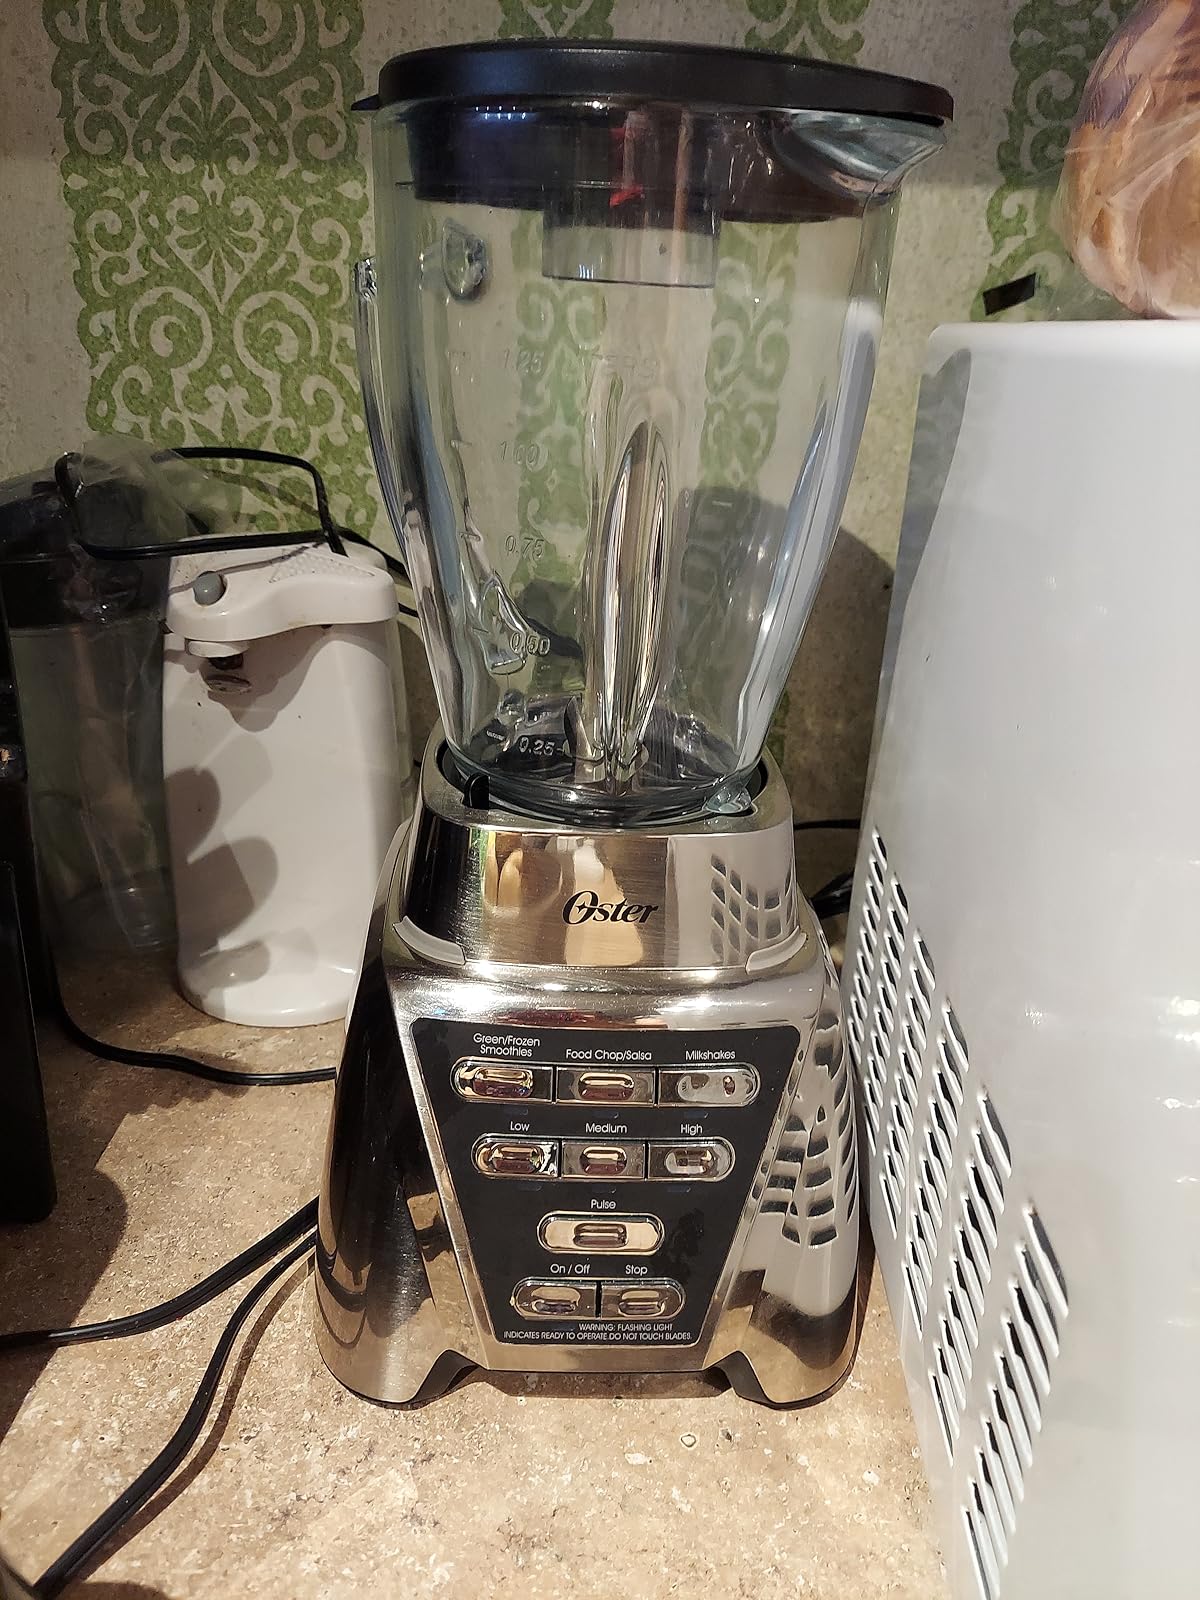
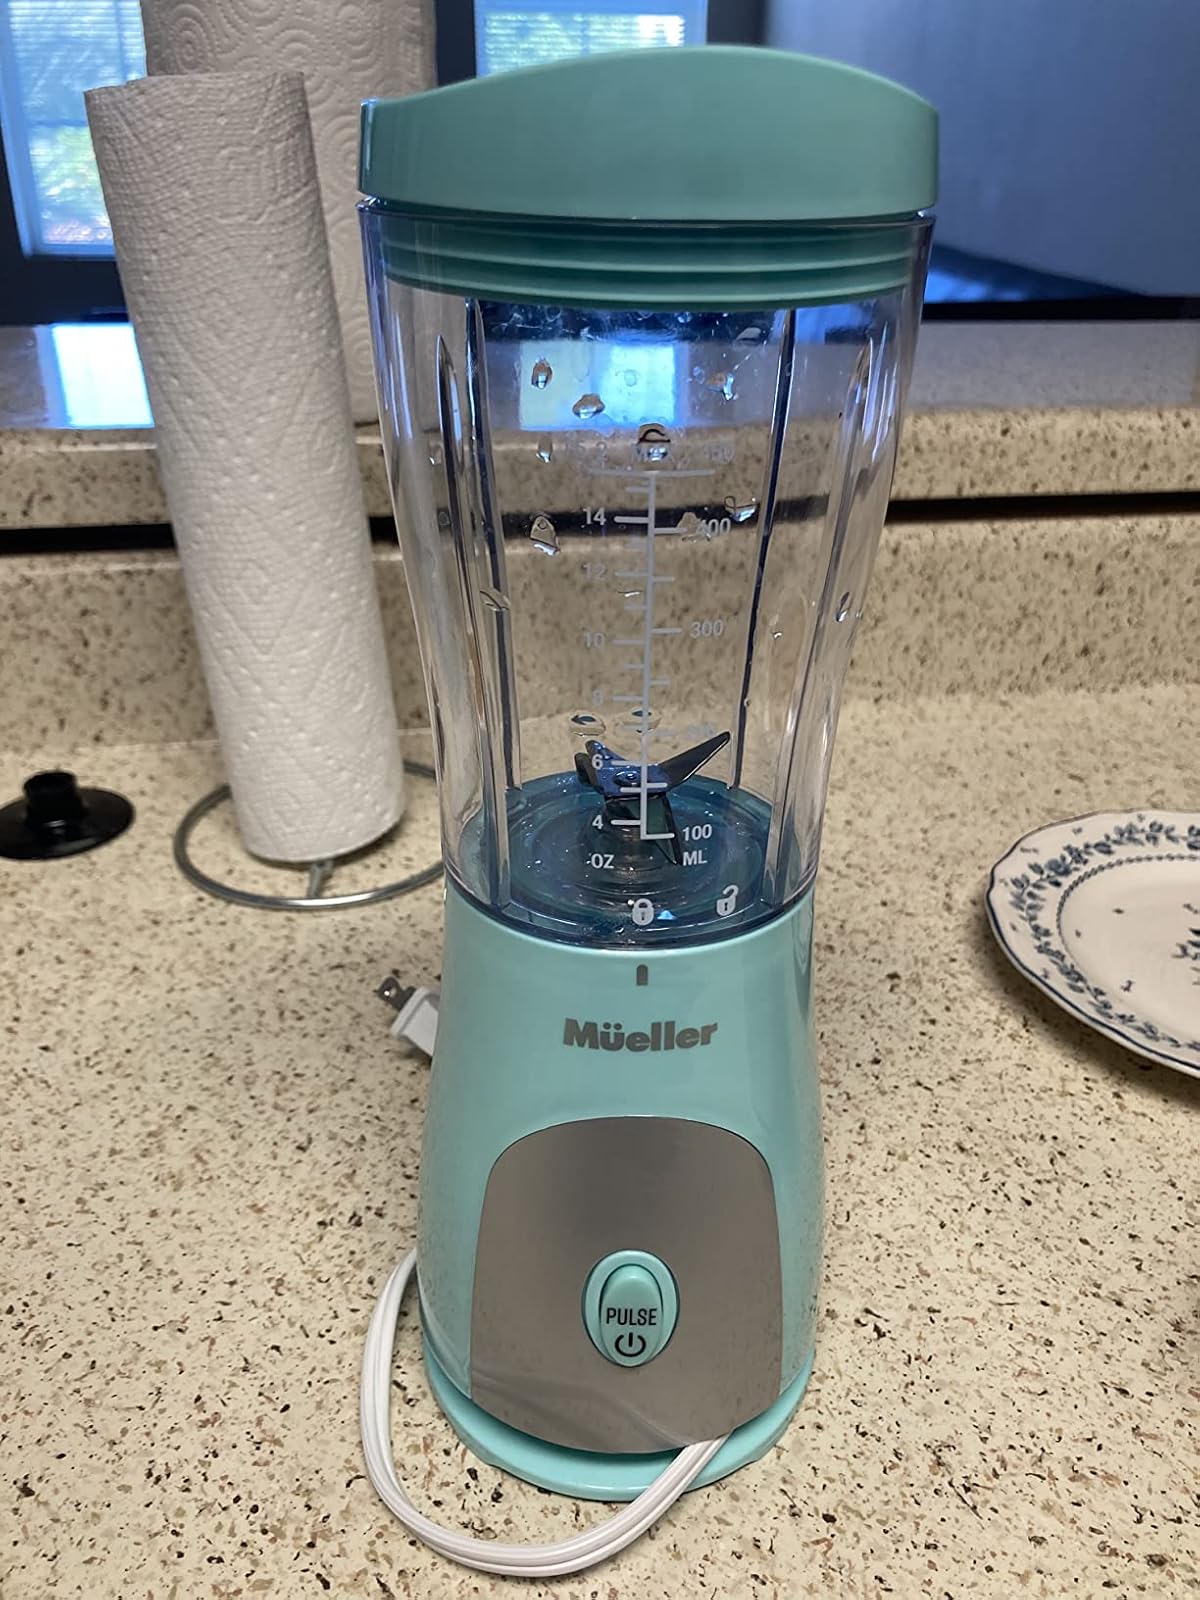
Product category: items_blender
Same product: no